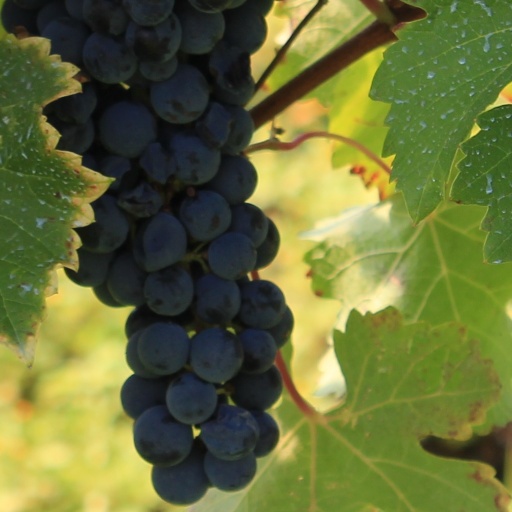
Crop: grape